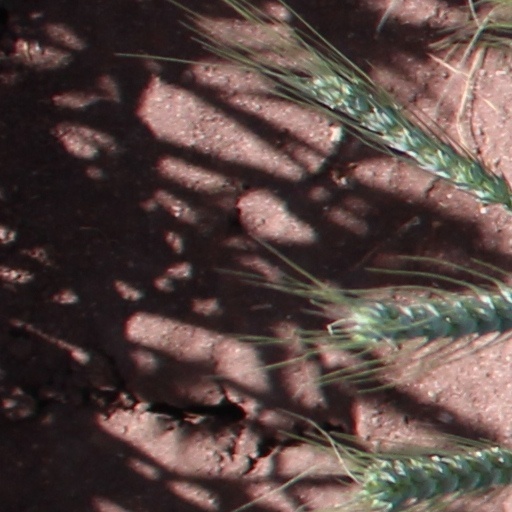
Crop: wheat